Bruno Monti

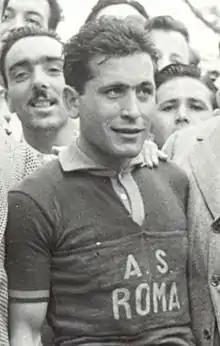
Monti in 1952

Bruno Monti (12 June 1930 – 16 August 2011) was an Italian road cyclist. As an amateur he won the Piccolo Giro di Lombardia and an Olympic silver medal in the team road race in 1952. In 1953 he turned professional and rode the Giro d'Italia in 1953, 1955–1957 and 1959 and the Tour de France in 1955 and 1956. He won three stages of the Giro, in 1953 and 1957, and placed eighth overall in 1956.